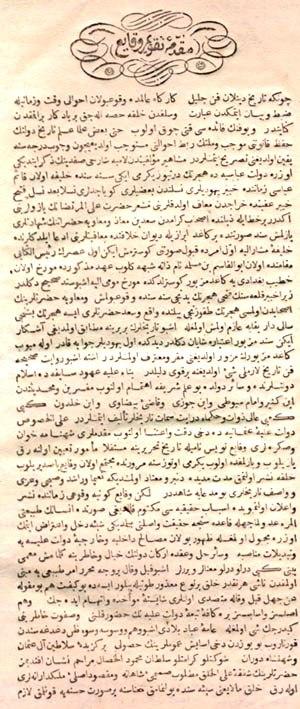
Le Takvim-i Vekayi est le premier journal entièrement en turc. Il fut lancé par le sultan Mahmoud II le 11 novembre 1831 ayant le rôle de journal officiel de l'Empire ottoman. Avec les Tanzimat il fut également publié en arabe, persan, grec, arménien et français.